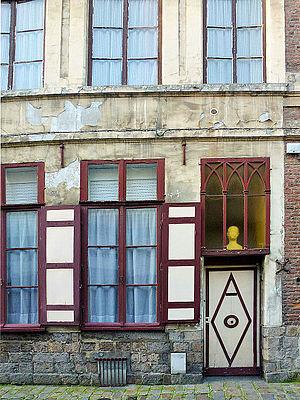
Lille 62, rue Saint-Étienne Nord (département français) This building is inscrit au titre des Monuments Historiques. It is indexed in the Base Mérimée, a database of architectural heritage maintained by the French Ministry of Culture,
La rue Saint-Étienne est une rue de Lille, dans le Nord, en France. Il s'agit de l'une des rues des quartiers de Lille-Centre et du Vieux-Lille.